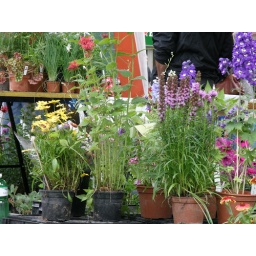
at the street market in Bulle